Richard Mompesson

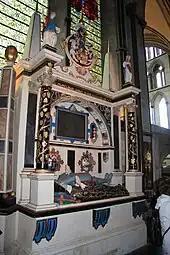
Monument to Sir Richard Mompesson and his third wife Katherine, Salisbury Cathedral

Sir Richard Mompesson (died 1627) was a member (MP) of the Parliament of England for Devizes in 1593.